2024 AFL Women's best and fairest

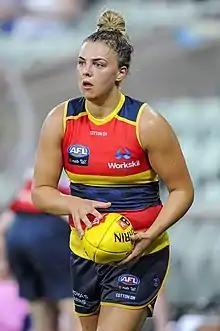
Ebony Marinoff, 2024 winner

The 2024 AFL Women's best and fairest award was presented to the player adjudged the best and fairest player during the 2024 AFL Women's season. 's Ebony Marinoff won the award with 23 votes, equalling the league record tally set by 's Monique Conti the previous season.